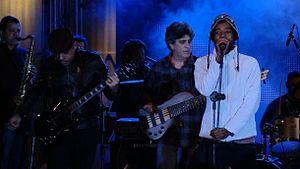
Farofa Carioca est un groupe brésilien de samba/pop/funk fondé au milieu des années 1990 par l'artiste Seu Jorge.